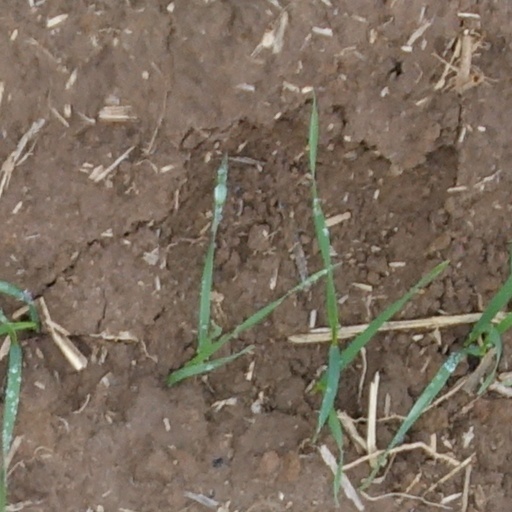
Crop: wheat